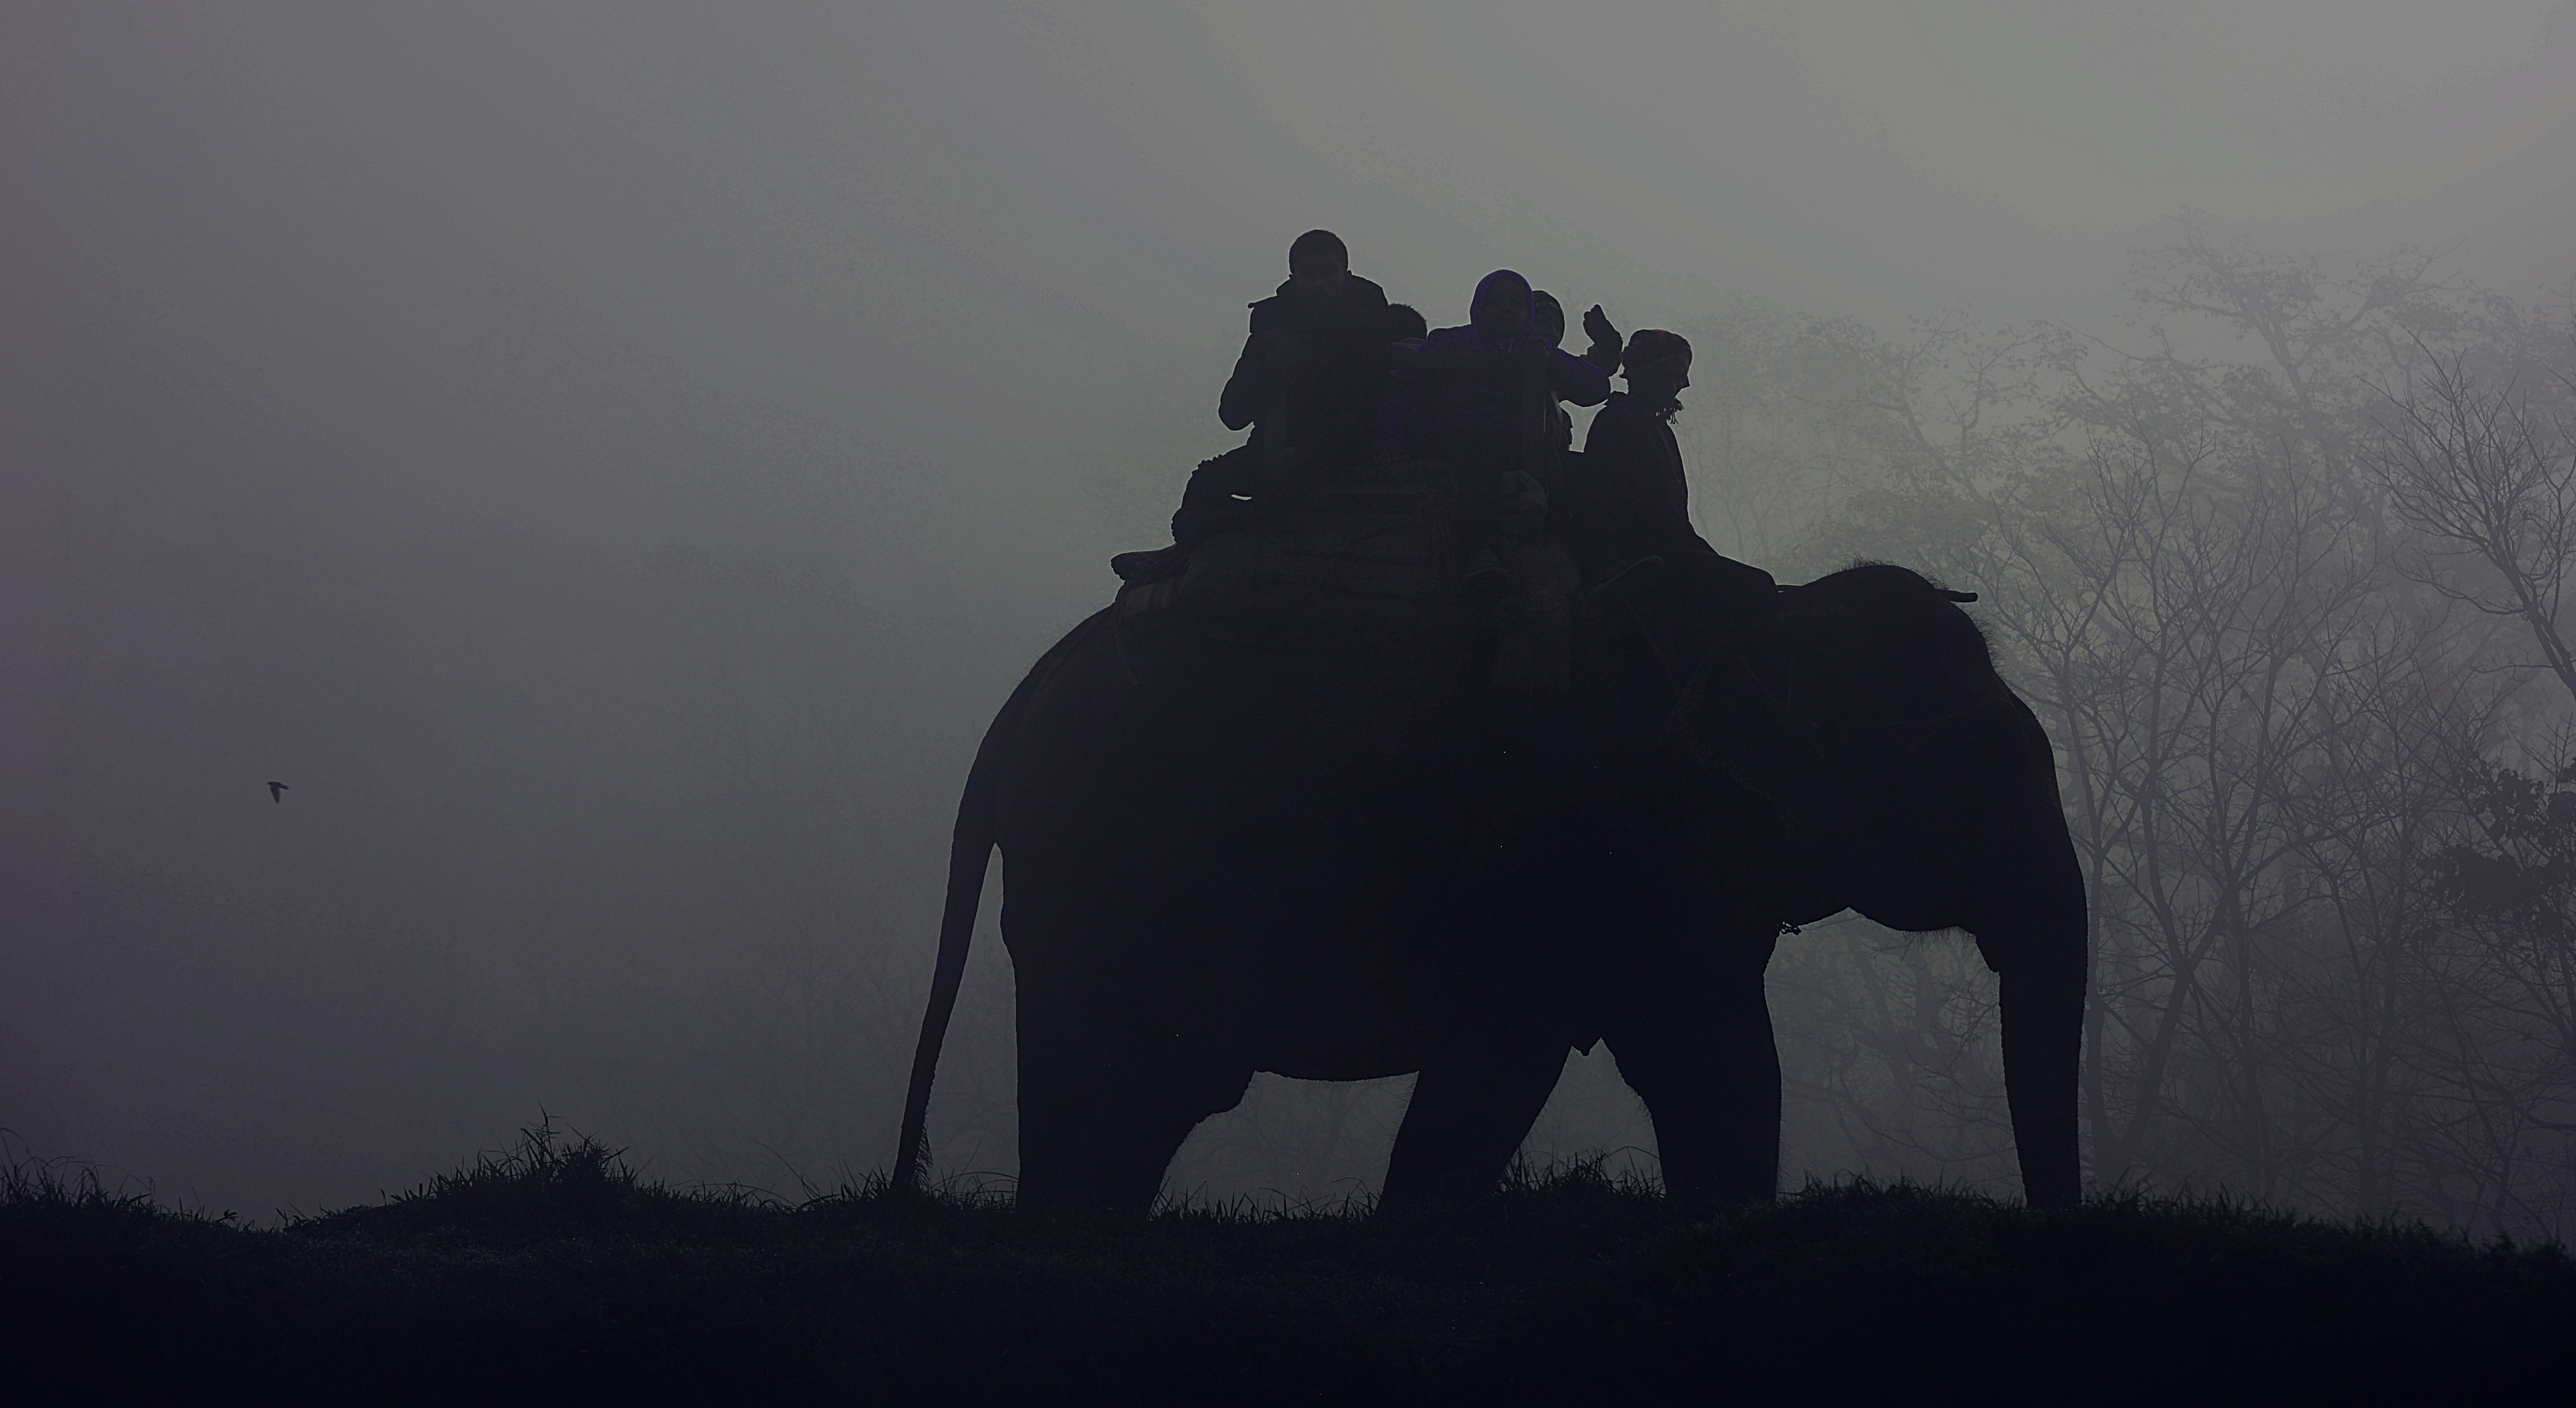
nature, silhouette, mountain, black and white, people, fog, mist, animal, wildlife, wild, jungle, africa, mammal, darkness, monochrome, elephant, riding, safari, monochrome photography, atmospheric phenomenon, elephants and mammoths